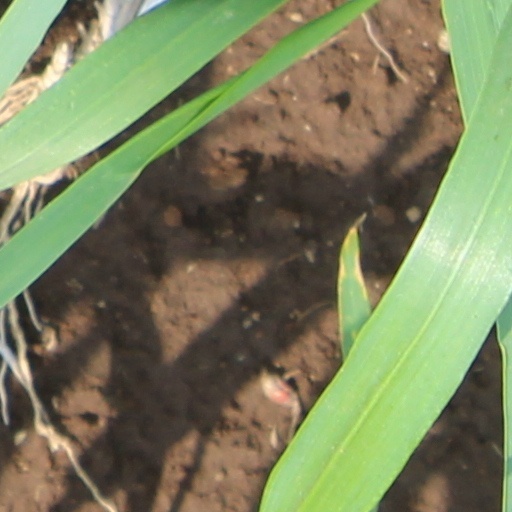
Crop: wheat